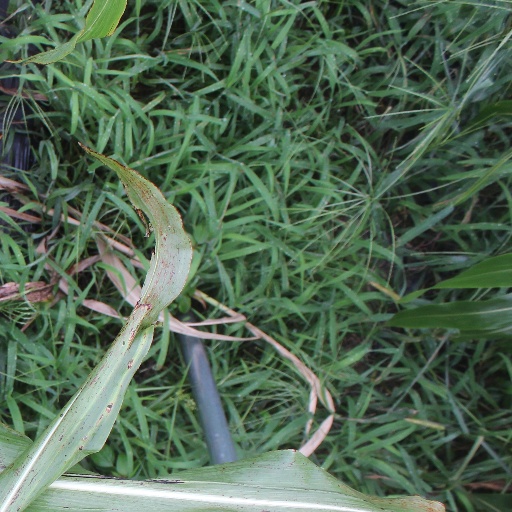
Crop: sorghum